Sanmao (writer)

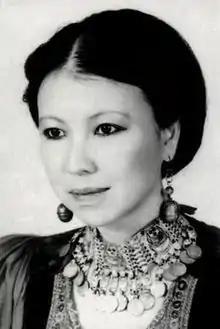

Sanmao was the pen name of Echo Chen Ping (born Chen Mao-ping; 26 March 1943 – 4 January 1991), a Taiwanese writer and translator. Her works range from autobiographical writing, travel writing and reflective novels, to translations of Spanish-language comic strips. She studied philosophy and taught German before becoming a career writer. Her pen name was adopted from the main character of Zhang Leping's most famous work, "Sanmao". In English, she was also known as Echo or Echo Chan, the first name she used in Latin script, after the eponymous Greek nymph. Since childhood, she was said to have avoided writing the character "Mao" (懋) as it was too complex; later in life, she legally changed her name to Chen Ping.